Starfish regeneration

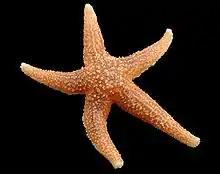
"Asterias rubens", known as the common sea star, is capable of extensive arm regeneration, but will perish if the central disk suffers serious damage.

Starfish, or sea stars, are radially symmetrical, star-shaped organisms of the phylum Echinodermata and the class Asteroidea. Aside from their distinguishing shape, starfish are most recognized for their remarkable ability to regenerate, or regrow, arms and, in some cases, entire bodies. While most species require the central body to be intact in order to regenerate arms, a few tropical species can grow an entirely new starfish from just a portion of a severed limb. Starfish regeneration across species follows a common three-phase model and can take up to a year or longer to complete. Though regeneration is used to recover limbs eaten or removed by predators, starfish are also capable of autotomizing and regenerating limbs to evade predators and reproduce.